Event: Nepal Earthquake
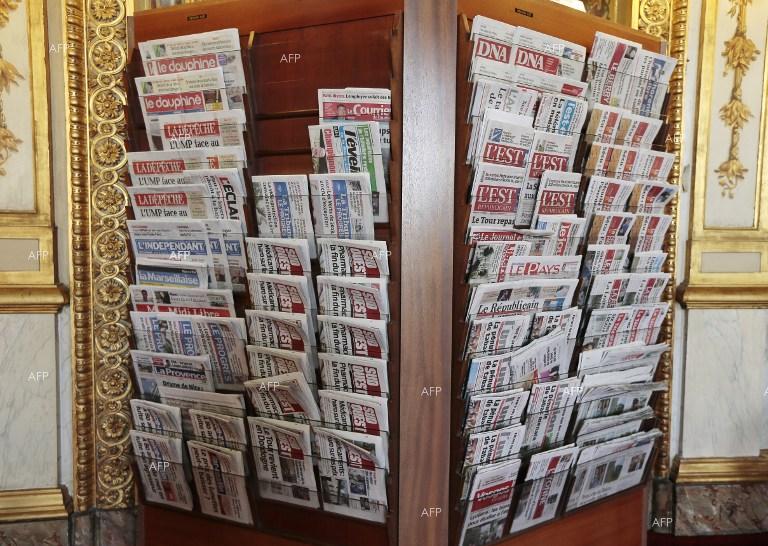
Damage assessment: no_damage